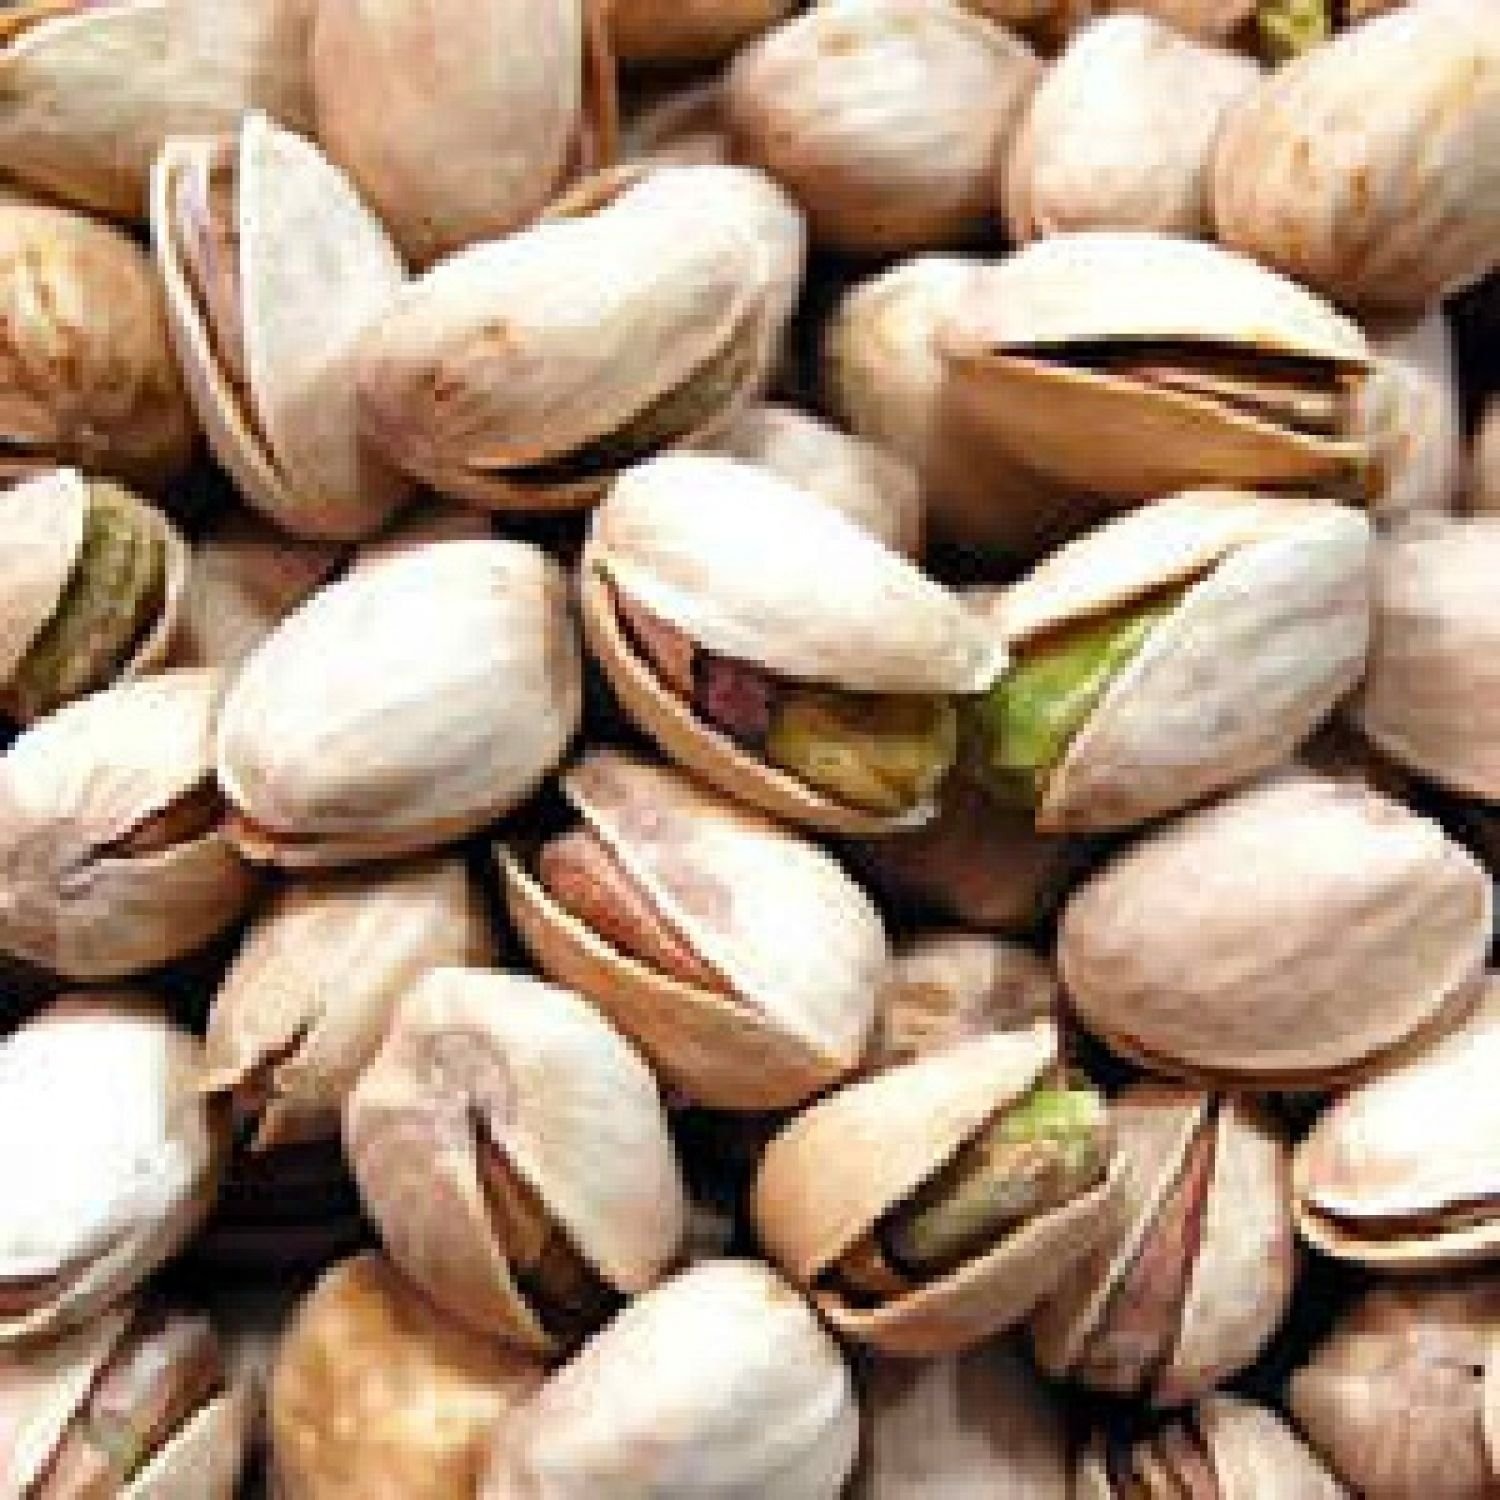
Item Name: Nuts Pistachios - Single Bulk Item - 5LB
Bullet Point: Naturally raw with no shell California pistachios. For those who like as many nutrients as possible. What a gourmet's treat! You never have to worry about the shells.
Product Description: Naturally raw with no shell california pistachios. For those who like as many nutrients as possible. What a gourmet's treat! you never have to worry about the shells.
Value: 80.0
Unit: Ounce

Price: 60.135